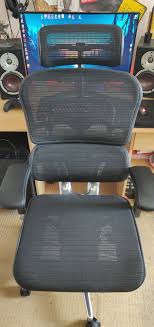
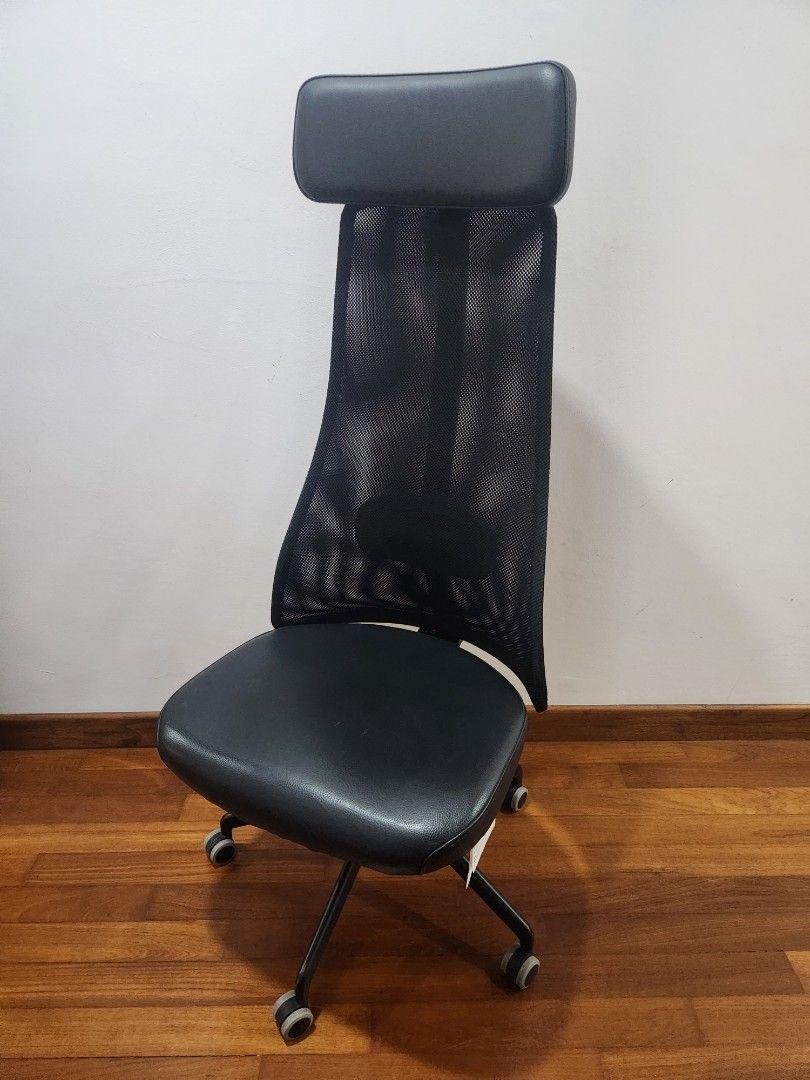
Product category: items_chair
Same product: no